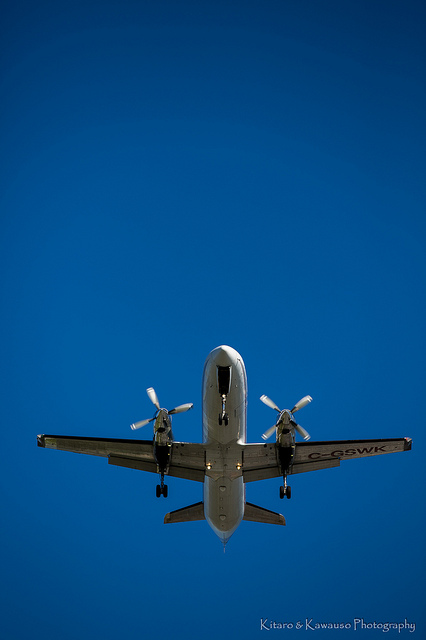
a blue sky with a aircraft flying through